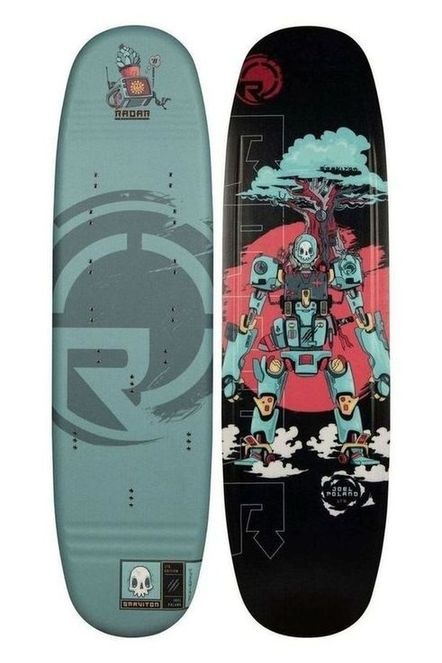
Radar Water Ski - Mens Ltd. Graviton Trick Ski - Joel Poland Robot
Brand: Radar
While we previously believed Joel Poland to be an alien due to his freakish ability, we have since learned his identity to be a robot. His talent level is simply too high to be from any planet in this galaxy. We recently discovered his robot core when he skinned his knee and sparks flew off the ground and oil was leaked onto the pavement. The light bulb went off and we realized how he was able to constantly invent new tricks and train at such an amazing pace. Joel is truly unique, and we are stoked to welcome the future of AI with open arms, use your power for good, Polish.
Category: Sporting Goods > Outdoor Recreation > Boating & Water Sports > Towed Water Sports > Water Skiing > Water Skis > Trick Water Skis